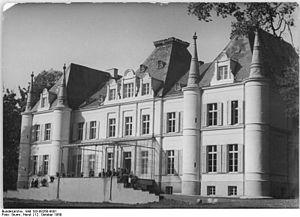
Le château de Lanke, ou château Redern, est un château néorenaissance situé à Lanke, village dépendant de la commune allemande de Wandlitz dans le Brandebourg, à environ 20 km au nord de Berlin.
La famille von Redern, orthographiée aussi von Rädern, ou von Rödern, est une famille de noblesse ancienne, issue du magraviat de Brandebourg, et dont les différentes branches s'établirent au cours des siècles dans le Brandebourg, en Bohême, en Poméranie et plus tard dans le royaume de Prusse et dans le Schleswig-Holstein.